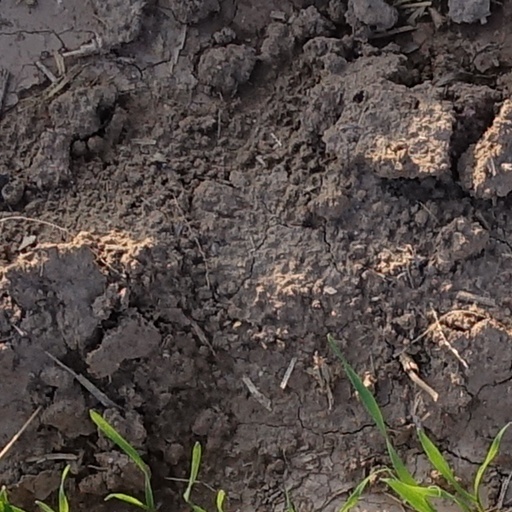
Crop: wheat